Drummoyne Reservoir

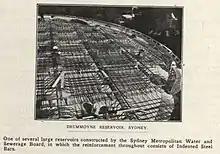
Drummoyne Reservoir under construction as featured in advertisement for William Adams and Company 1913

The Reservoir is a large circular steel tank mounted upon a circular concrete slab which is supported above the ground on an inner grid of steel columns and girders and an outer ring of arched concrete columns.